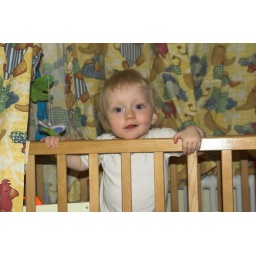
Sigrid standing in bed